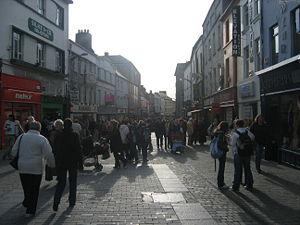
Galway /ɡalwɛ/ est une ville de la province de Connacht, dans le comté de Galway, sur la côte ouest de l’Irlande. Son nom vient de la rivière Corrib, qui traverse la ville. D'après la légende, la ville devrait son nom à Galvia, une princesse celte qui périt noyée dans la rivière Corrib. Elle est également surnommée la « ville des tribus » en référence aux quatorze tribus qui se partageaient la ville à l'époque anglo-normande.